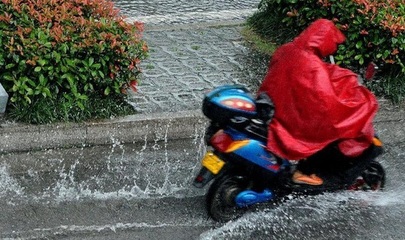
Weather: rain or strom